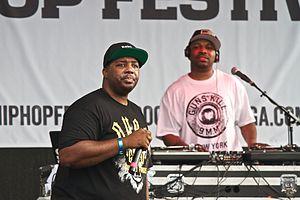
Erick Sermon, est un rappeur et producteur américain. Sermon est mieux connu comme membre du groupe de rap EPMD aux côtés de PMD et DJ Scratch, à la fin des années 1980 et 1990 et pour ses productions. Il fait également partie du groupe Def Squad avec Redman et Keith Murray.